The Song of the Stormy Petrel

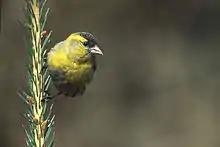
A siskin, unafraid to sing to his comrades about the stormy petrel

As a poet, Gorky would not have paid too much attention to precisely identifying the birds species appearing in his "Song". The Russian word "burevestnik" (modified by appropriate adjectives) is applied to a number of species in the order Procellariiformes. According to Vladimir Dal's "Dal's Dictionary", Russia's favorite dictionary in Maxim Gorky's time, "burevestnik" could be understood as a generic word for all members of the family Procellariidae and Hydrobatidae (including the European storm petrel).